Waldwick station

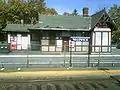
Waldwick station in June 2007, before restoration efforts

In early September 1977, the Waldwick station depot gained approval from the Office of Historic Preservation to list it on the New Jersey Register of Historic Places. However, notice came in late March 1978 that the depot was added to the National Register of Historic Places in a letter to Conrail. At that time, Williams announced that the construction of the long-delayed parking lot would begin April 24, 1978 and be finished by May 20.